Quatermass and the Pit

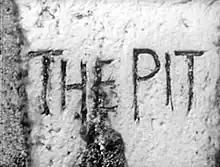
The opening titles of "Quatermass and the Pit"

Quatermass and the Pit is a British television science-fiction serial transmitted live by BBC Television in December 1958 and January 1959. It was the third and last of the BBC's "Quatermass" serials, although the chief character, Professor Bernard Quatermass, reappeared in a 1979 ITV production called "Quatermass". Like its predecessors, "Quatermass and the Pit" was written by Nigel Kneale.